Bullet for a Badman

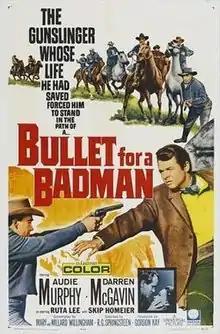
Film poster

Bullet for a Badman is a 1964 American Western film directed by R. G. Springsteen and starring Audie Murphy and Darren McGavin. The film is based on the 1958 novel "Renegade Posse" by Marvin H. Albert. The film was shot between October and November 1963 in Zion National Park and Snow Canyon State Park in Utah.